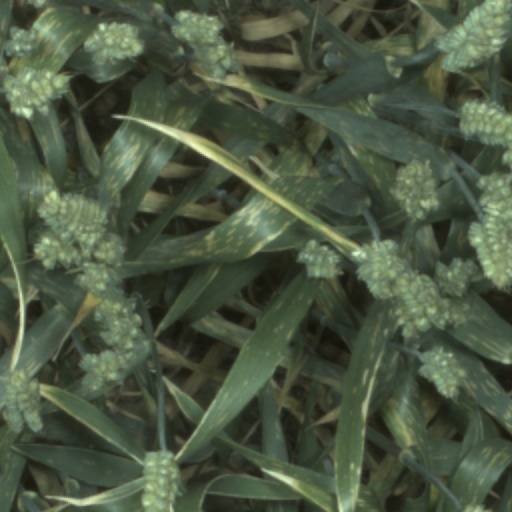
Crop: wheat